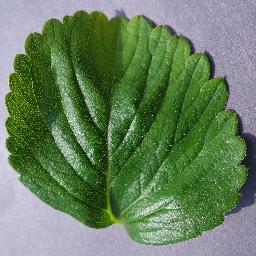
Label: Strawberry___healthy